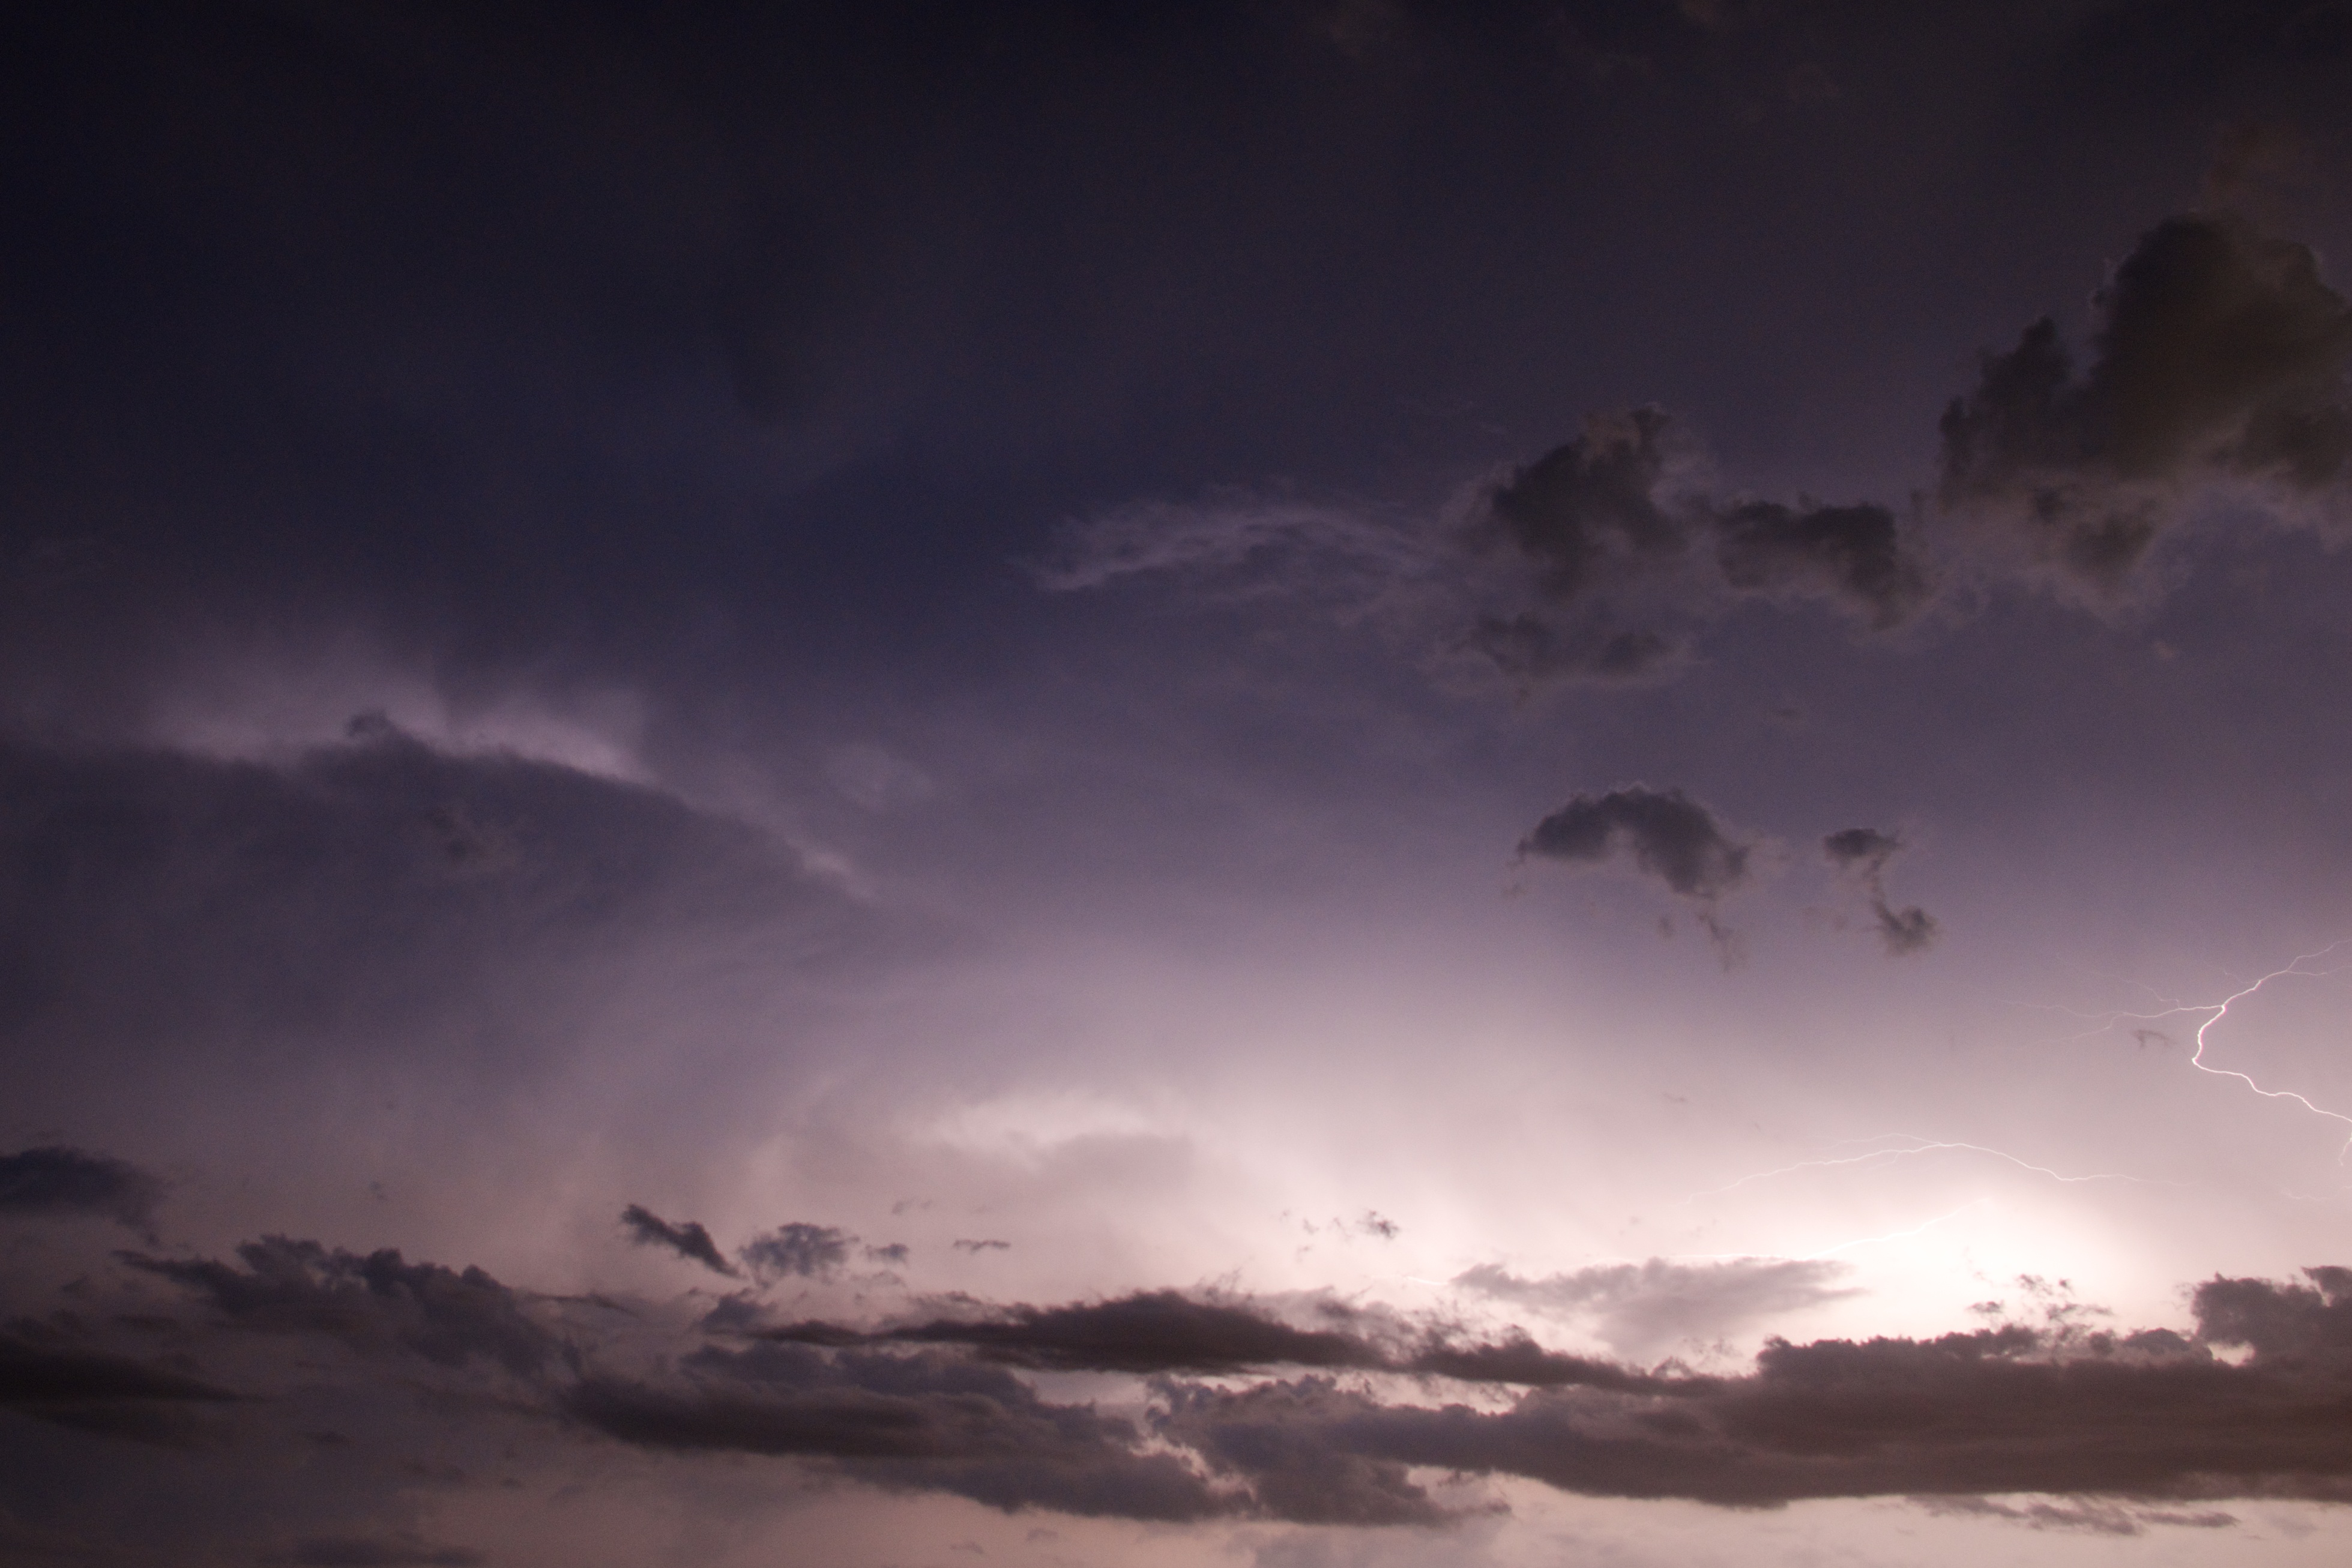
nature, light, cloud, sky, night, morning, rain, dawn, atmosphere, dusk, evening, weather, storm, darkness, lightning, thunder, clouds, bolt, thunderstorm, strike, phenomenon, atmospheric phenomenon, geological phenomenon